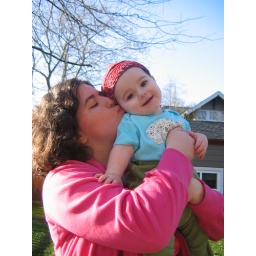
Zoe hanging out in the backyard, showing off the shirt and hat that KT gave her.